Magnoliales

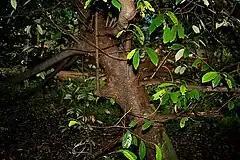
"Myristica fragrans" tree from Myristicaceae in Goa, India

The Magnoliales are an order of flowering plants. Well-known members of Magnoliales include: magnolias, tulip trees, custard apples, American pawpaw, cherimoyas, ylang-ylang, soursop fruit, and nutmeg.